2312 (novel)

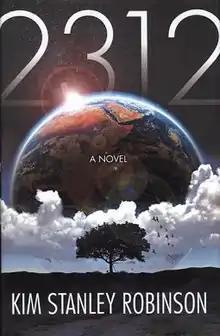
First edition

2312 is a hard science fiction novel by American writer Kim Stanley Robinson, published in 2012. It is set in the year 2312 when society has spread out across the Solar System. The novel won the 2013 Nebula Award for Best Novel.